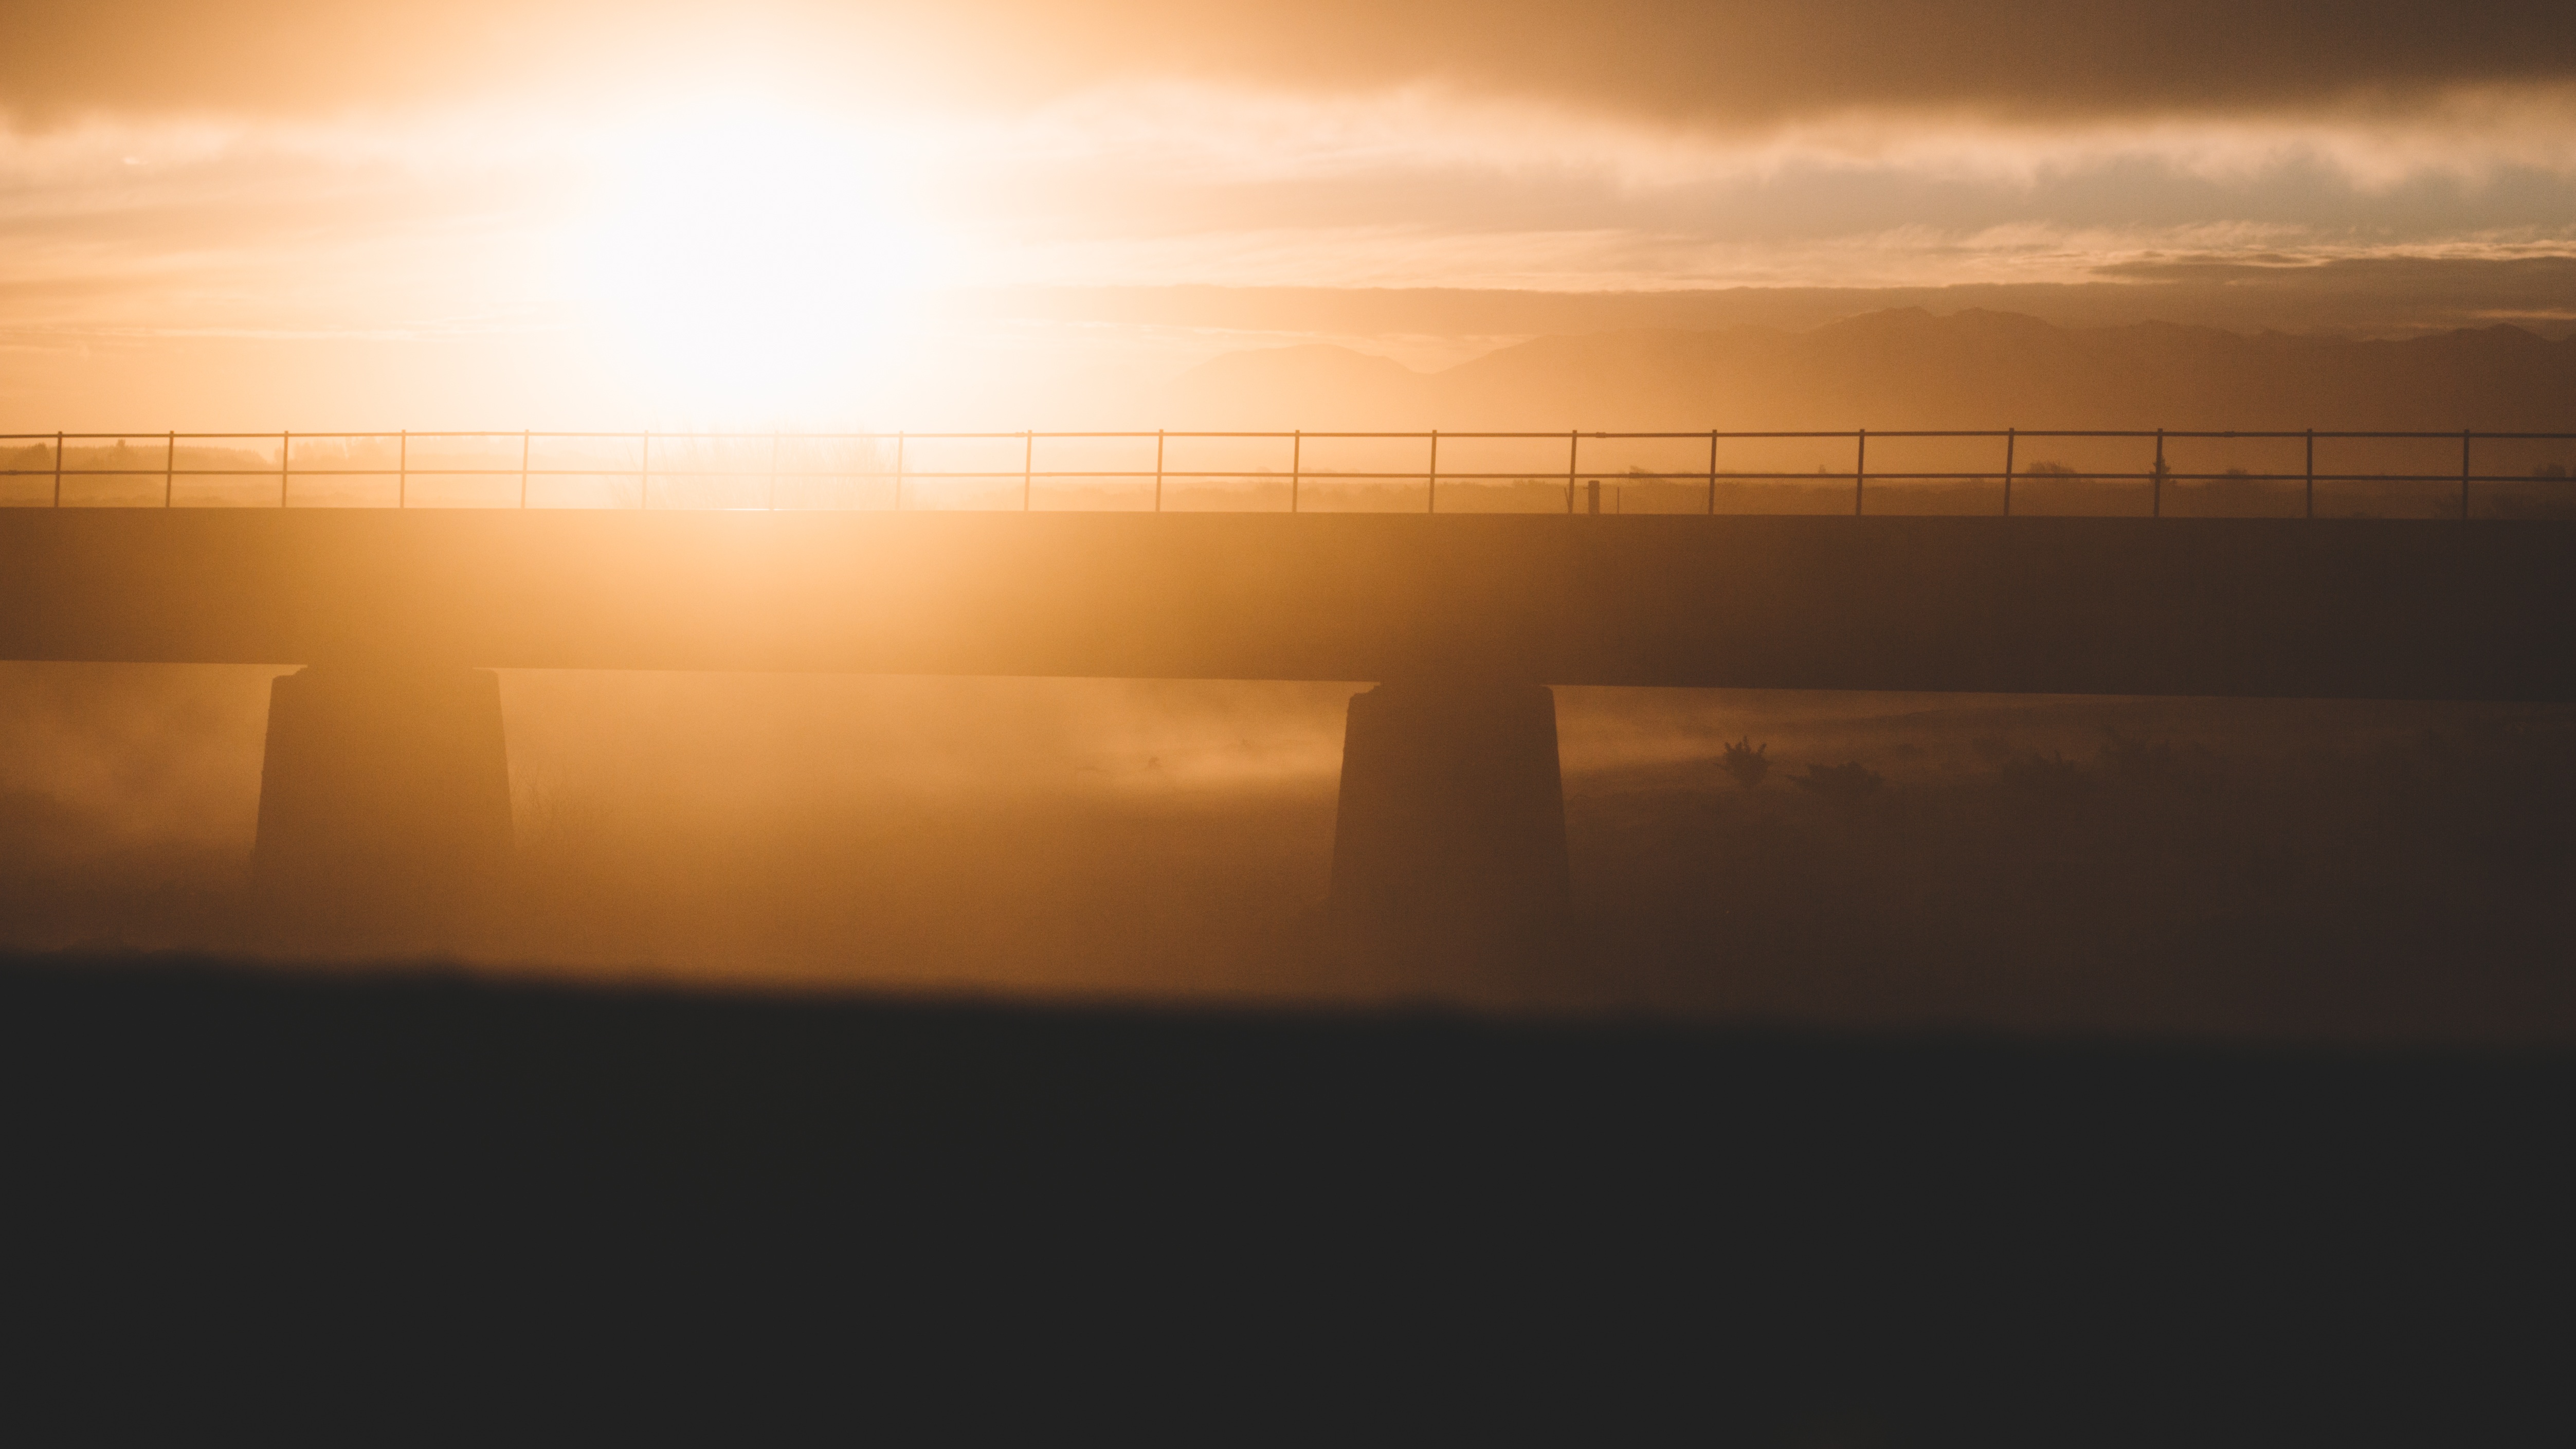
horizon, cloud, sun, sunrise, sunset, bridge, sunlight, morning, dawn, atmosphere, dusk, evening, pillar, shadow, afterglow, atmospheric phenomenon